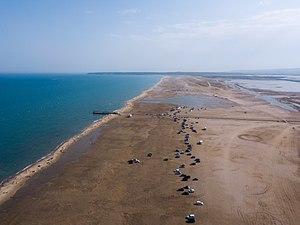
Plage entre Port-La-Nouvelle et La Franqui
La Franqui est une station balnéaire sur la commune de Leucate.
Port-la-Nouvelle est une commune française située dans le département de l'Aude, en région Occitanie.